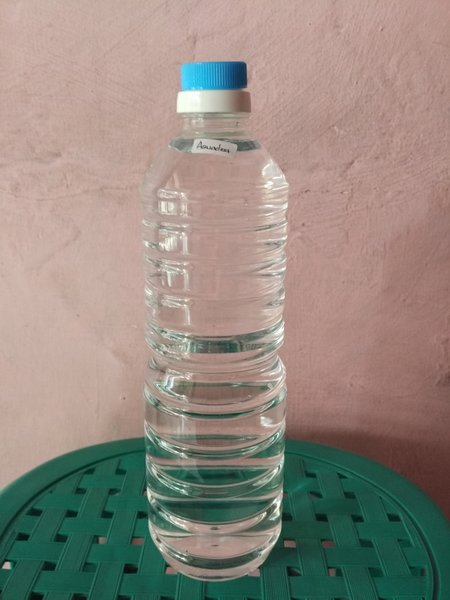
Waste category: plastic